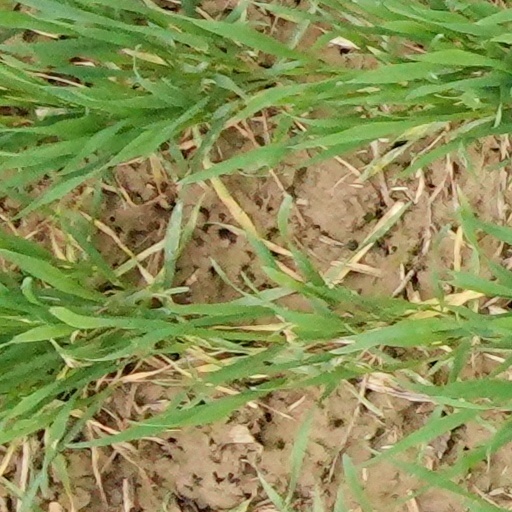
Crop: wheat